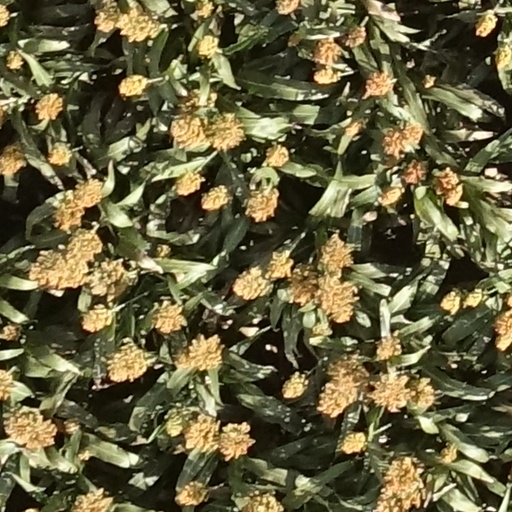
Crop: sorghum